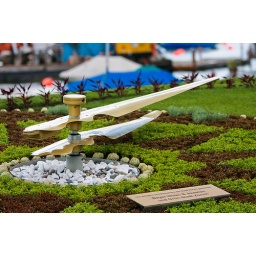
Ground clock near the lake